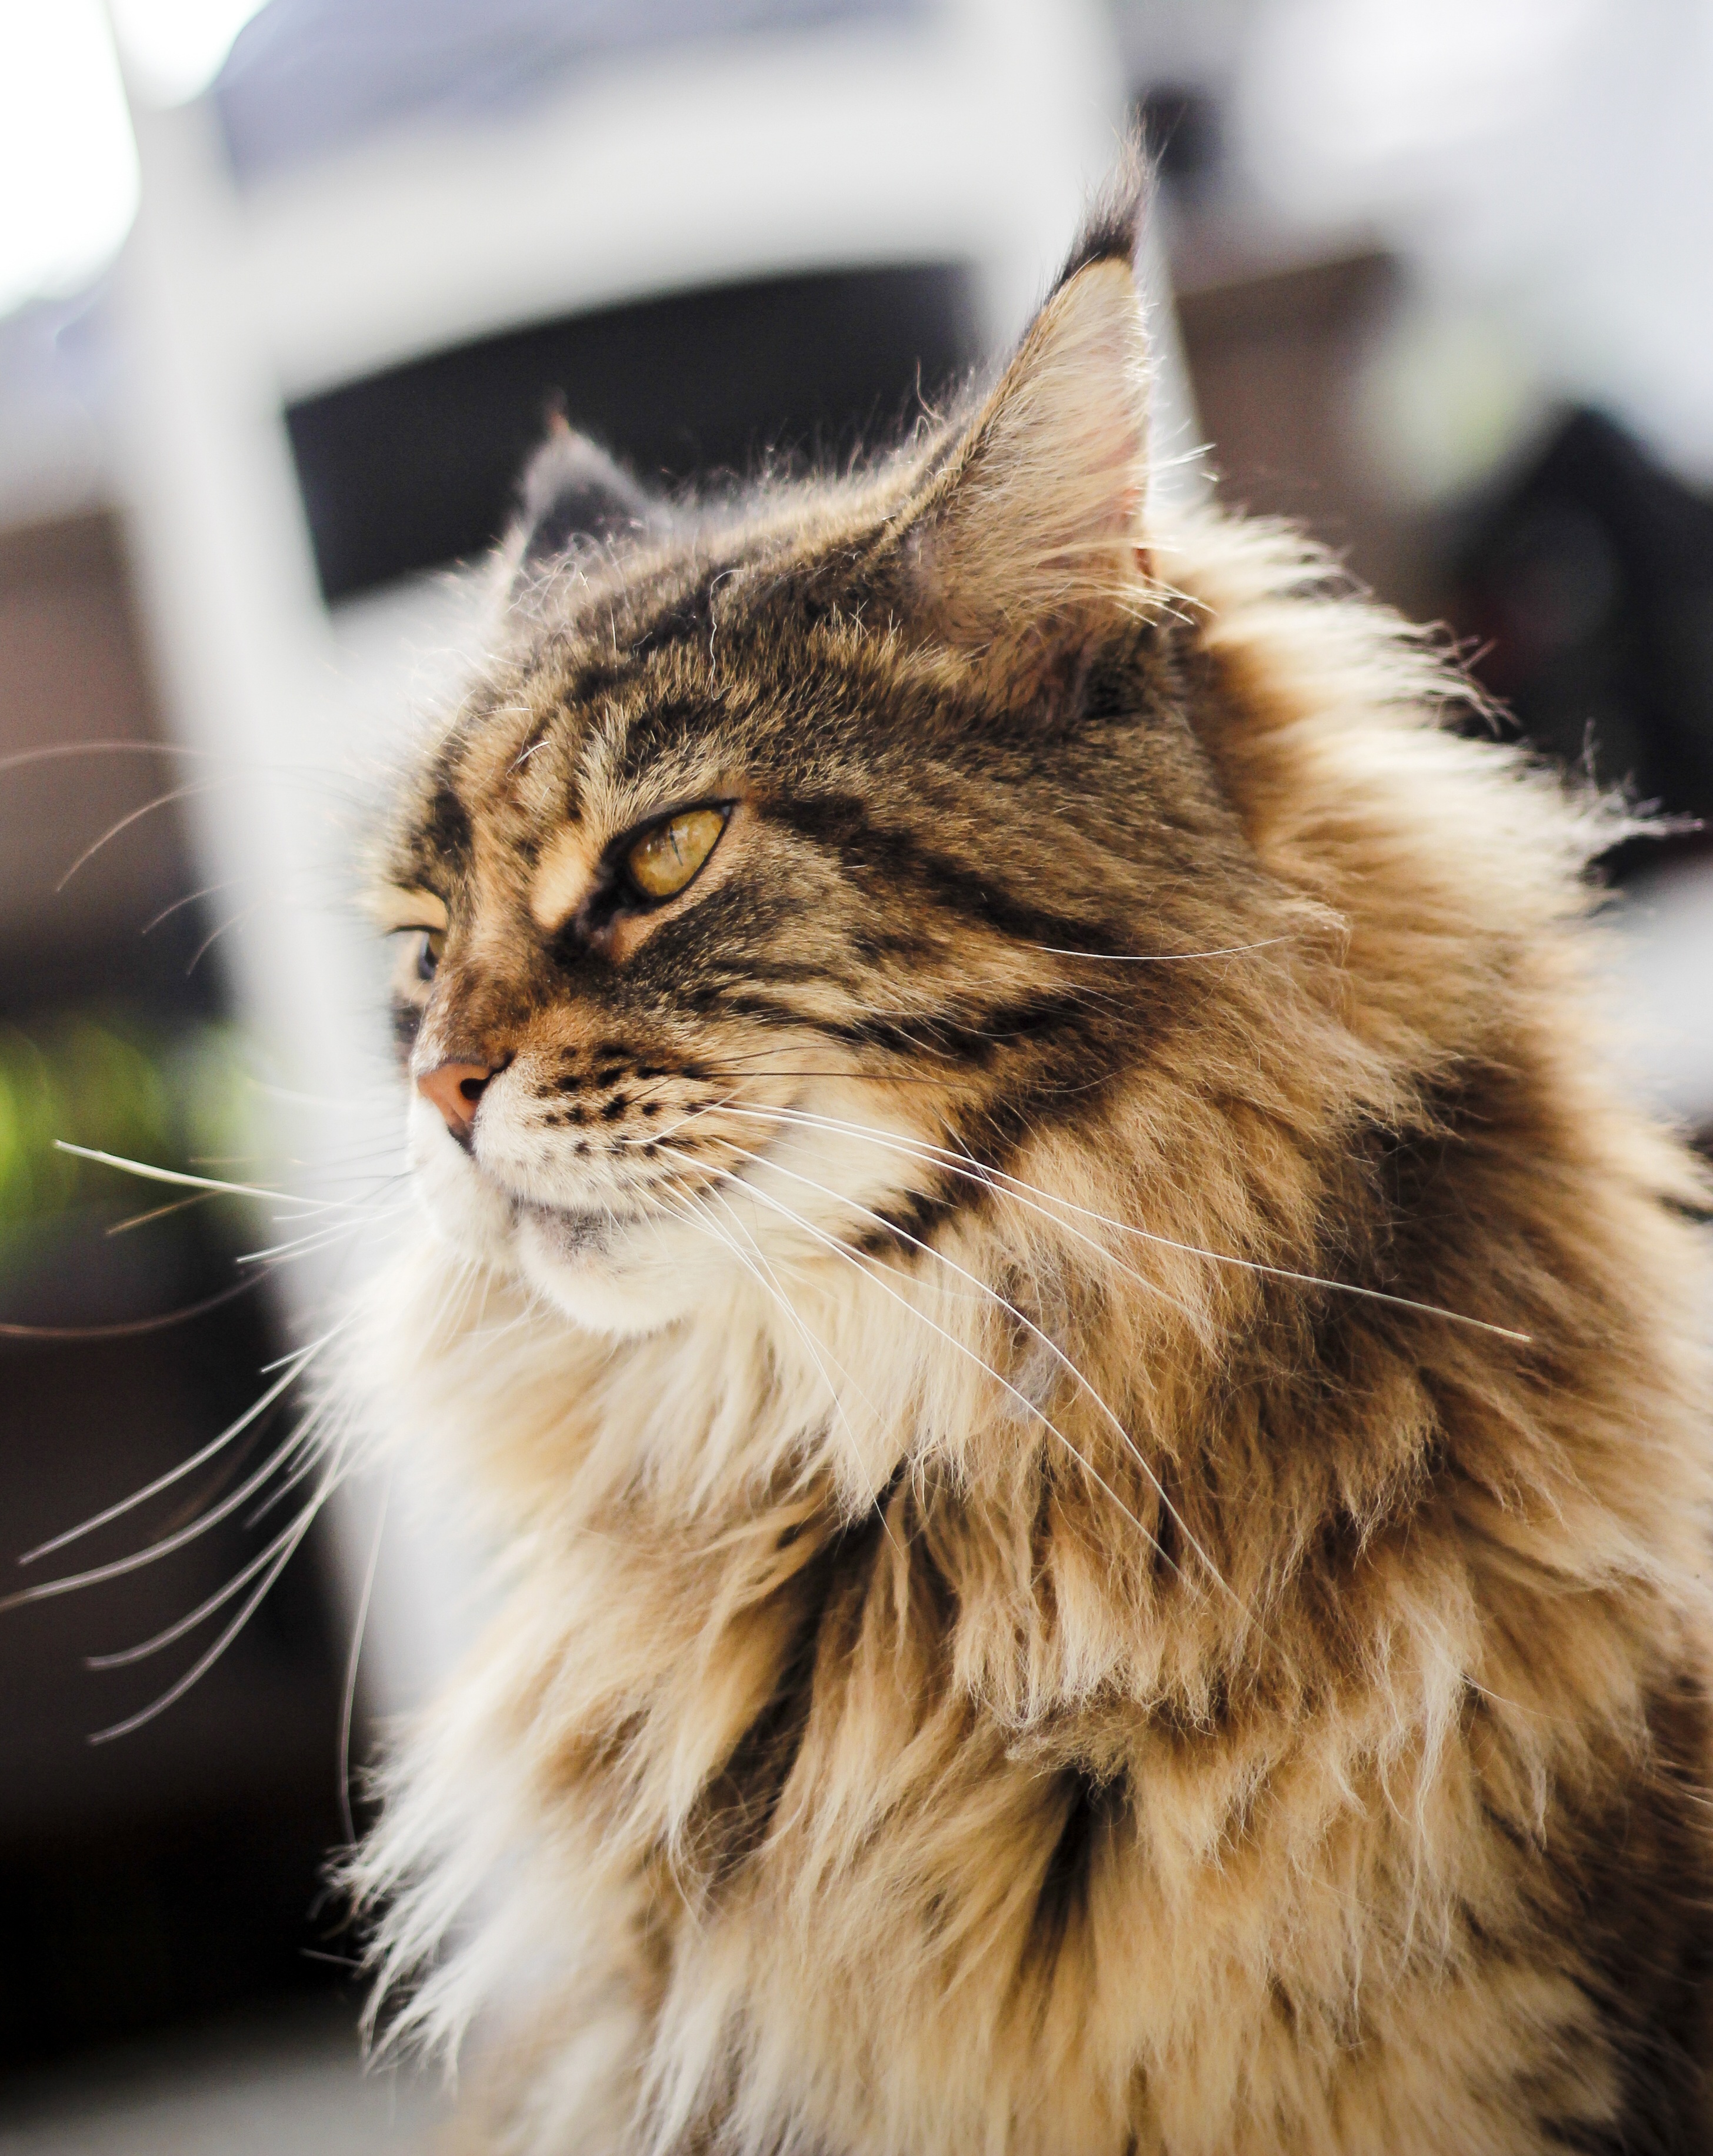
sweet, animal, coat, kitten, cat, mammal, mustache, whiskers, vertebrate, siberian, downy, persian, maine coon, tabby cat, norwegian forest cat, wild cat, small to medium sized cats, cat like mammal, domestic short haired cat, pixie bob, domestic long haired cat